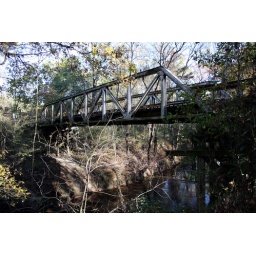
1950 pony truss bridge on Rosemary Road over Vaughn Creek in Hinds County, Mississippi